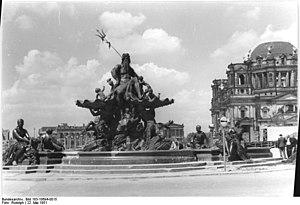
La fontaine de Neptune, fontaine du château, ou plus rarement fontaine Begas est un monument de Berlin-Mitte. Construite entre 1888 et 1891 dans le style néo-baroque par Reinhold Begas sur la Schloßplatz, elle a été enlevée après la démolition du Château de Berlin en 1951, et, lorsque le centre historique de Berlin -Est a été repensé en 1969, elle a été installée dans le parc de la Fernsehturm, entre le Rotes Rathaus et la Marienkirche.